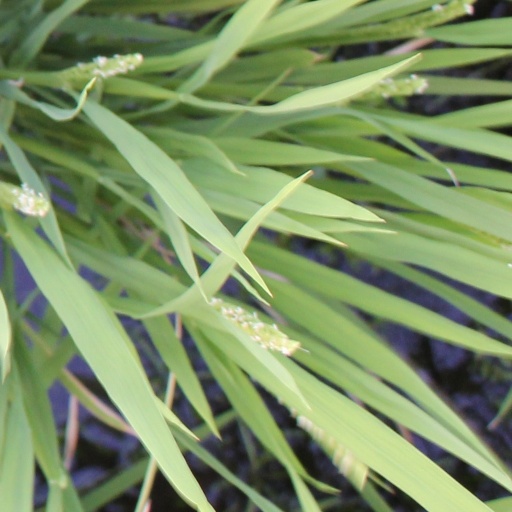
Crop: rice